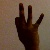
The image shows a hand gesture representing the number 9 in Indian Sign Language.